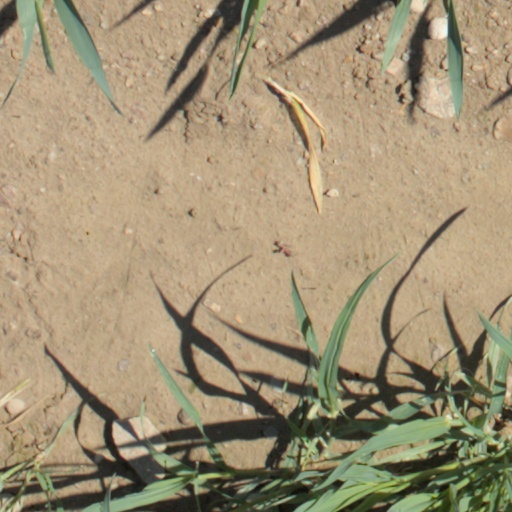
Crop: wheat